Indie folk

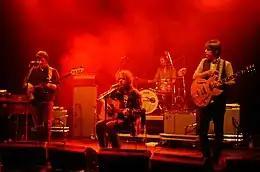
Fleet Foxes

In the United Kingdom, artists such as Ben Howard and Mumford & Sons emerged, with the latter band promoting the music style through their Gentlemen of the Road touring festivals. The success of acts like Mumford & Sons led some music journalists like Popjustice's Peter Robinson labelling this new British music scene as The New Boring or Beige Pop. A decade later, the terms "stomp and holler," "stomp clap hey," and "hoedown pop" were coined to refer retrospectively, often derisively but sometimes with endearment, to such bands.